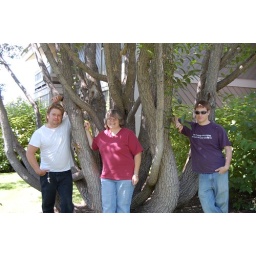
Mark - age 27 on left in white shirt. Angela Carl - age 20 on right in blue shirt